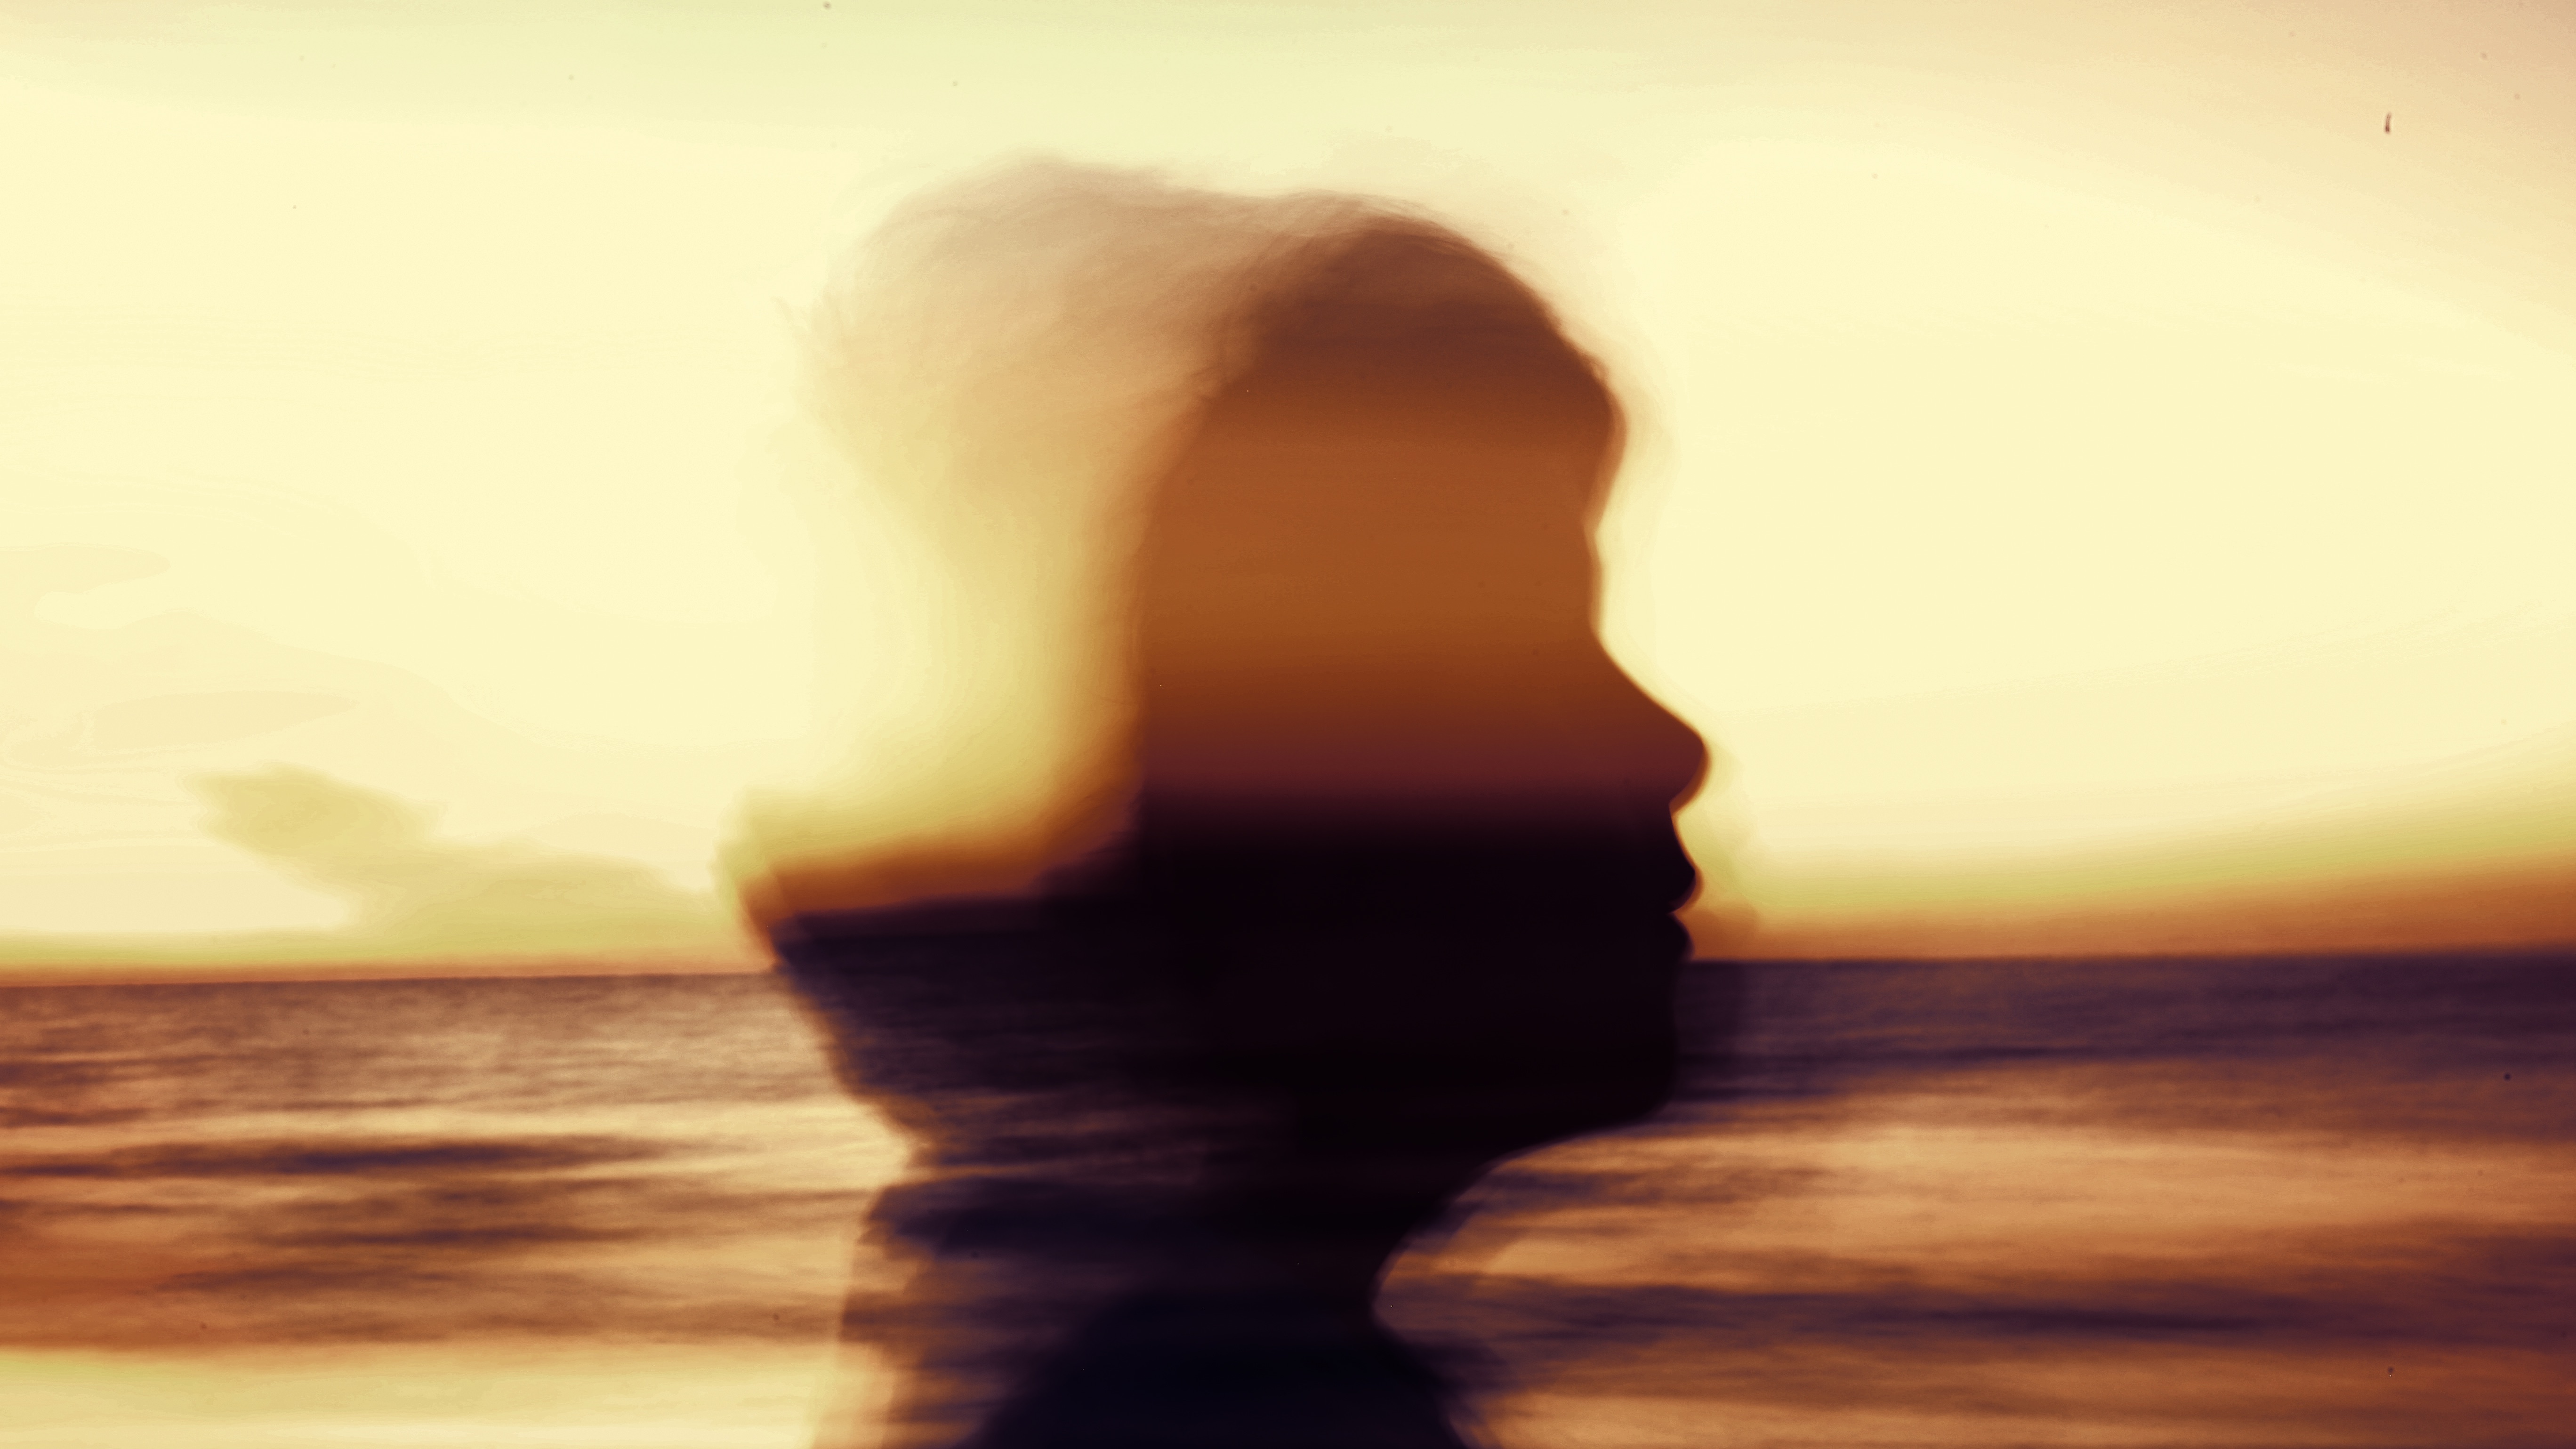
hand, silhouette, light, sunset, sunlight, morning, love, finger, reflection, color, shadow, shape, emotion, interaction, human positions